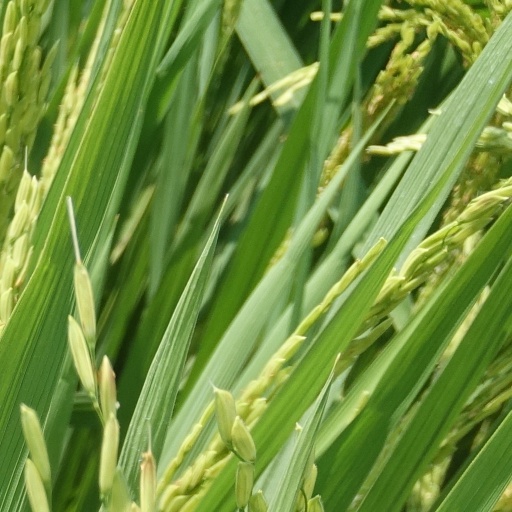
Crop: rice